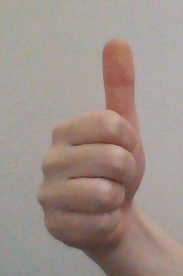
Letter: aleff